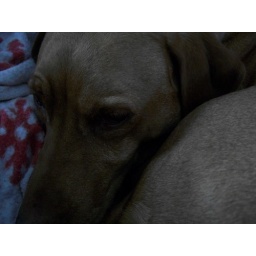
This is my dog in her bed